Patrick Peterson

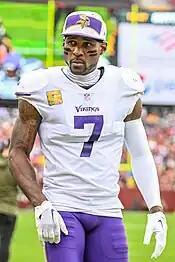
Peterson with the Minnesota Vikings in 2022

Patrick De'mon Peterson Jr. ( Johnson; born July 11, 1990) is an American former professional football player who was a cornerback for 13 seasons in the National Football League (NFL). He played college football for the LSU Tigers, where he won the Chuck Bednarik Award as the best defensive player in the country, and the Jim Thorpe Award as the best defensive back. He is regarded as one of the greatest cornerbacks of his era.